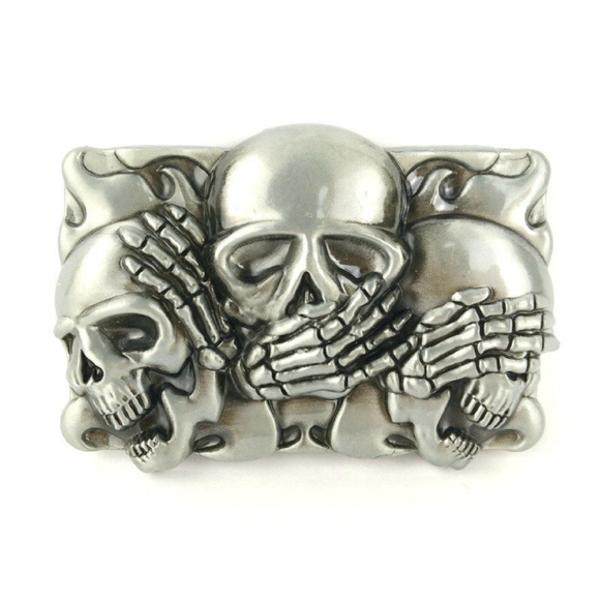
回答: デザイン性を疑う。